Nakhon Si Thammarat railway station

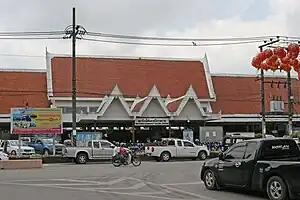
Nakhon Si Thammarat Railway Station in 2013

Nakhon Si Thammarat railway station is a railway station in Tha Wang Subdistrict, Mueang Nakhon Si Thammarat district, Nakhon Si Thammarat province. It is a class 1 railway station from Bangkok. This station opened in October 1914 as part of the Southern Line section Khao Chum Thong Junction–Nakhon Si Thammarat.